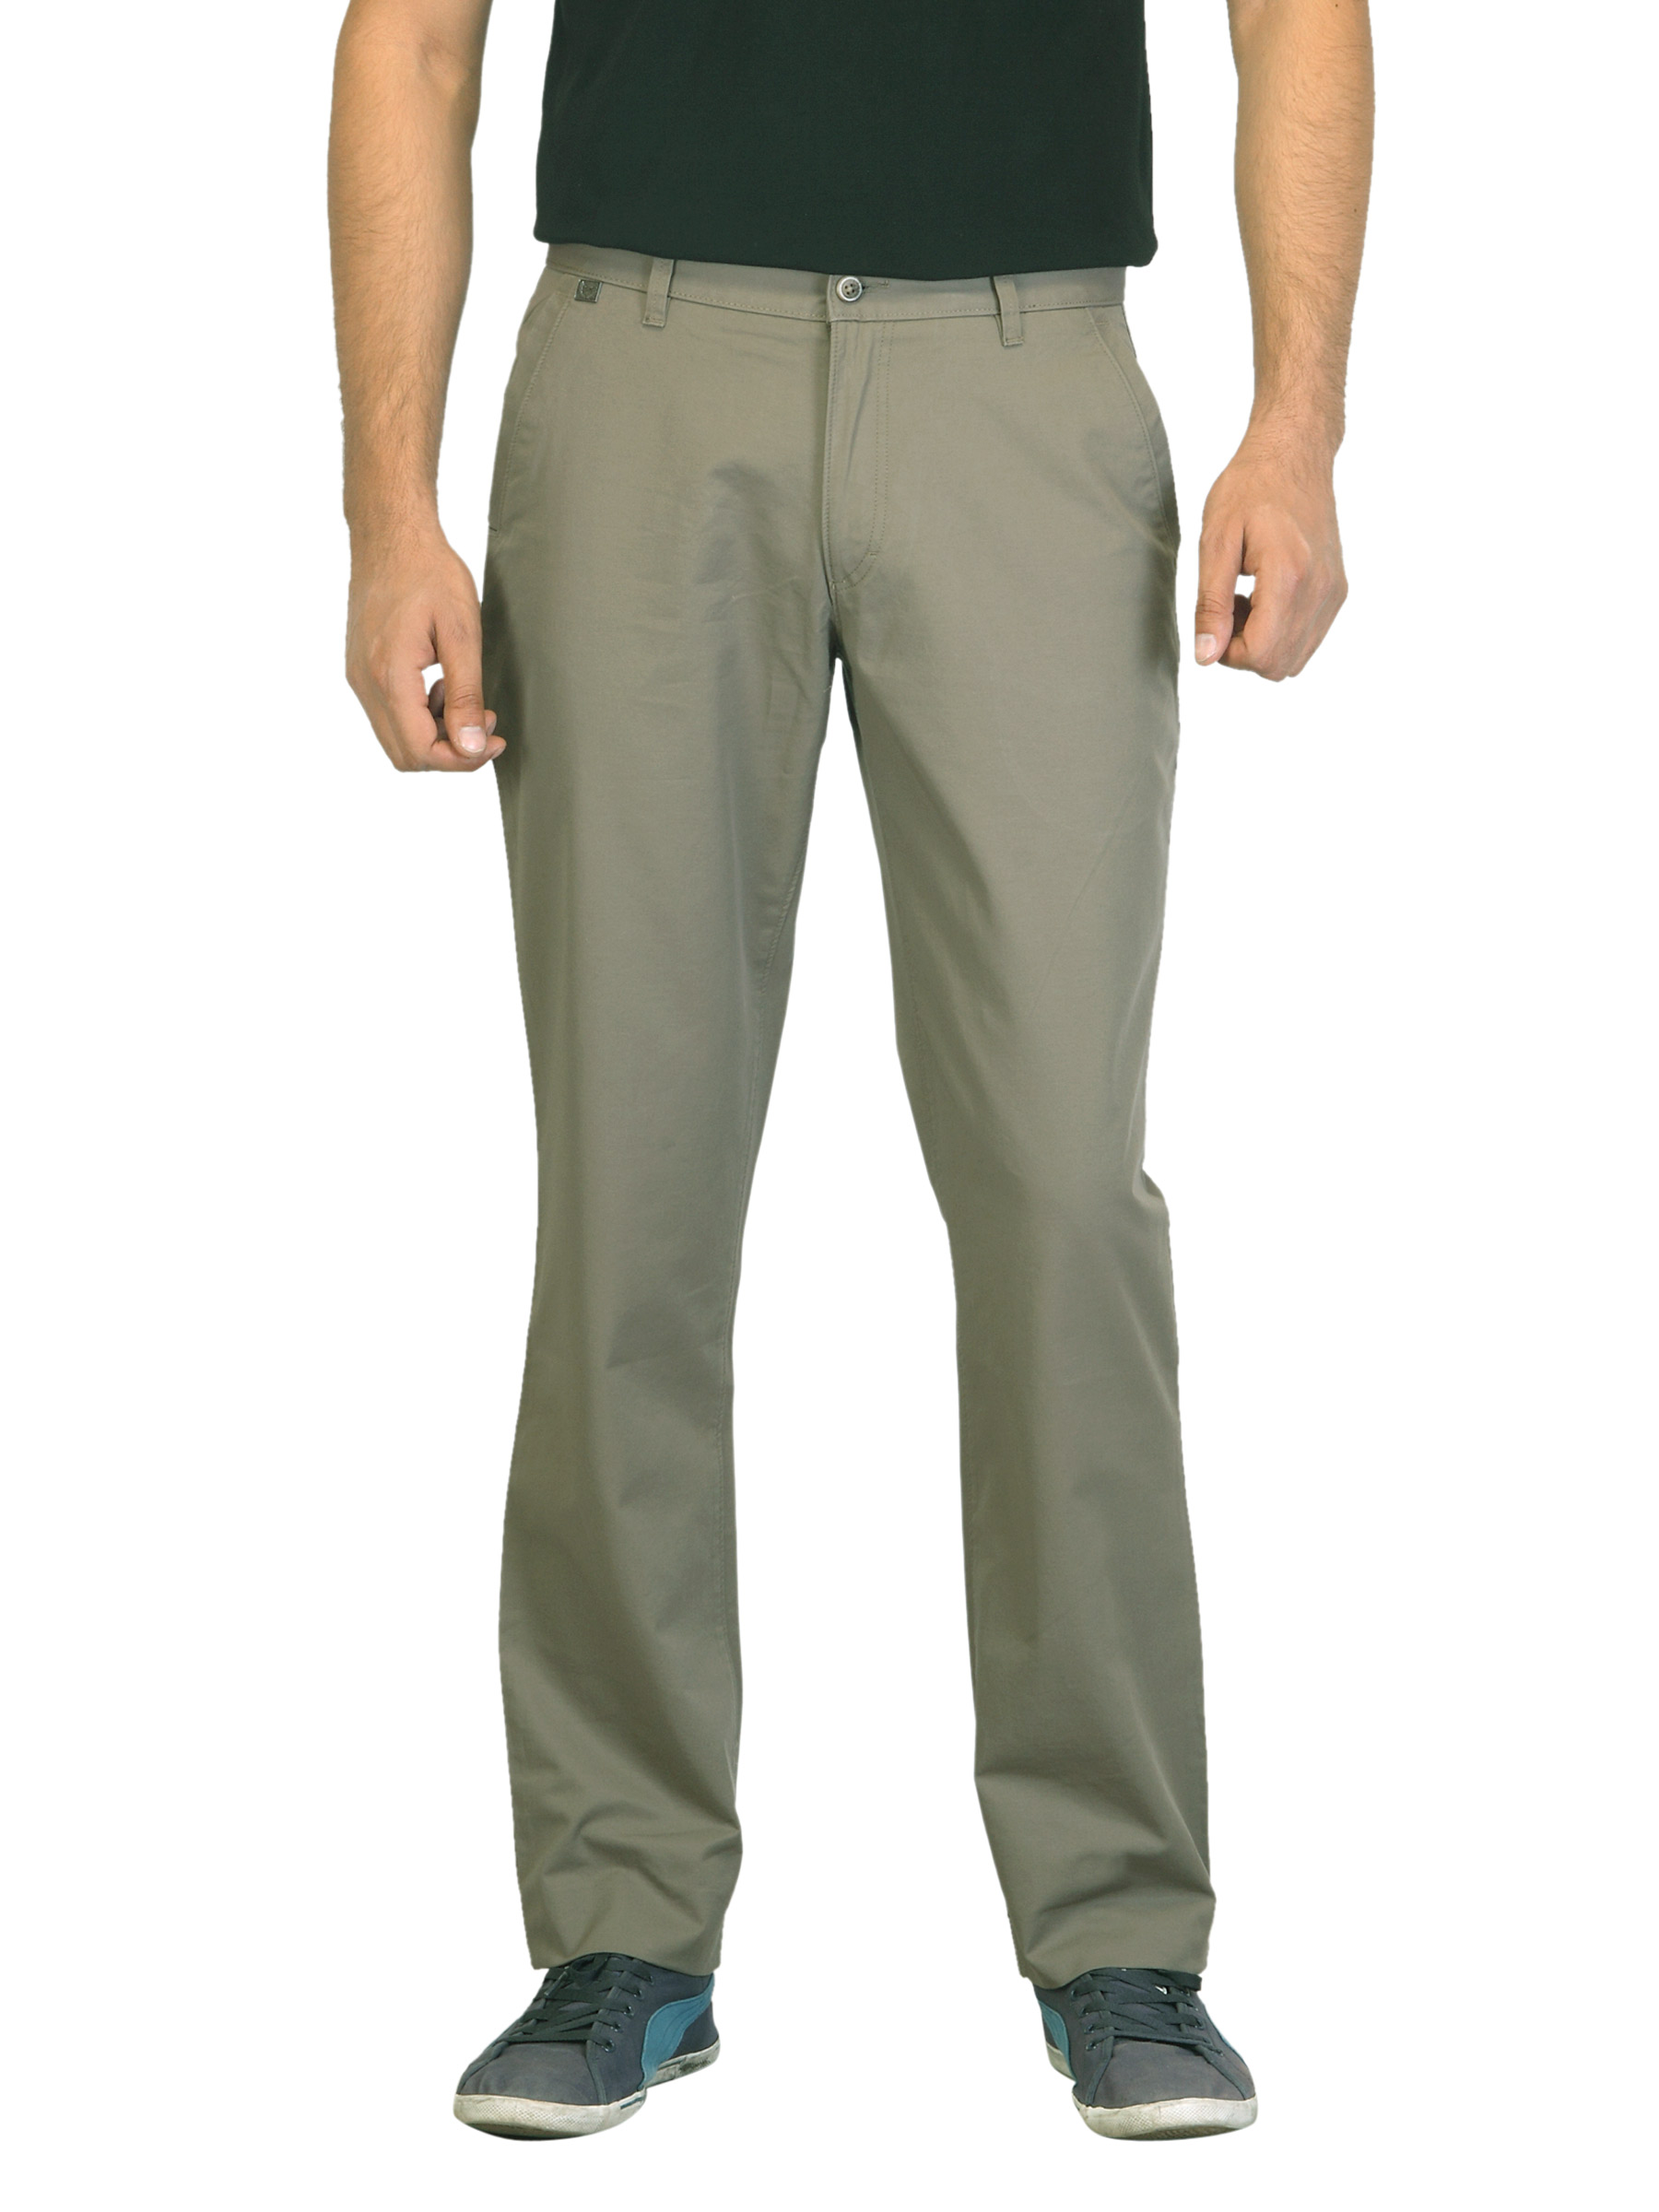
Scullers Men Khaki Trousers
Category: Apparel / Bottomwear / Trousers
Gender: Men
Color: Khaki
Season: Summer 2012
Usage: Casual